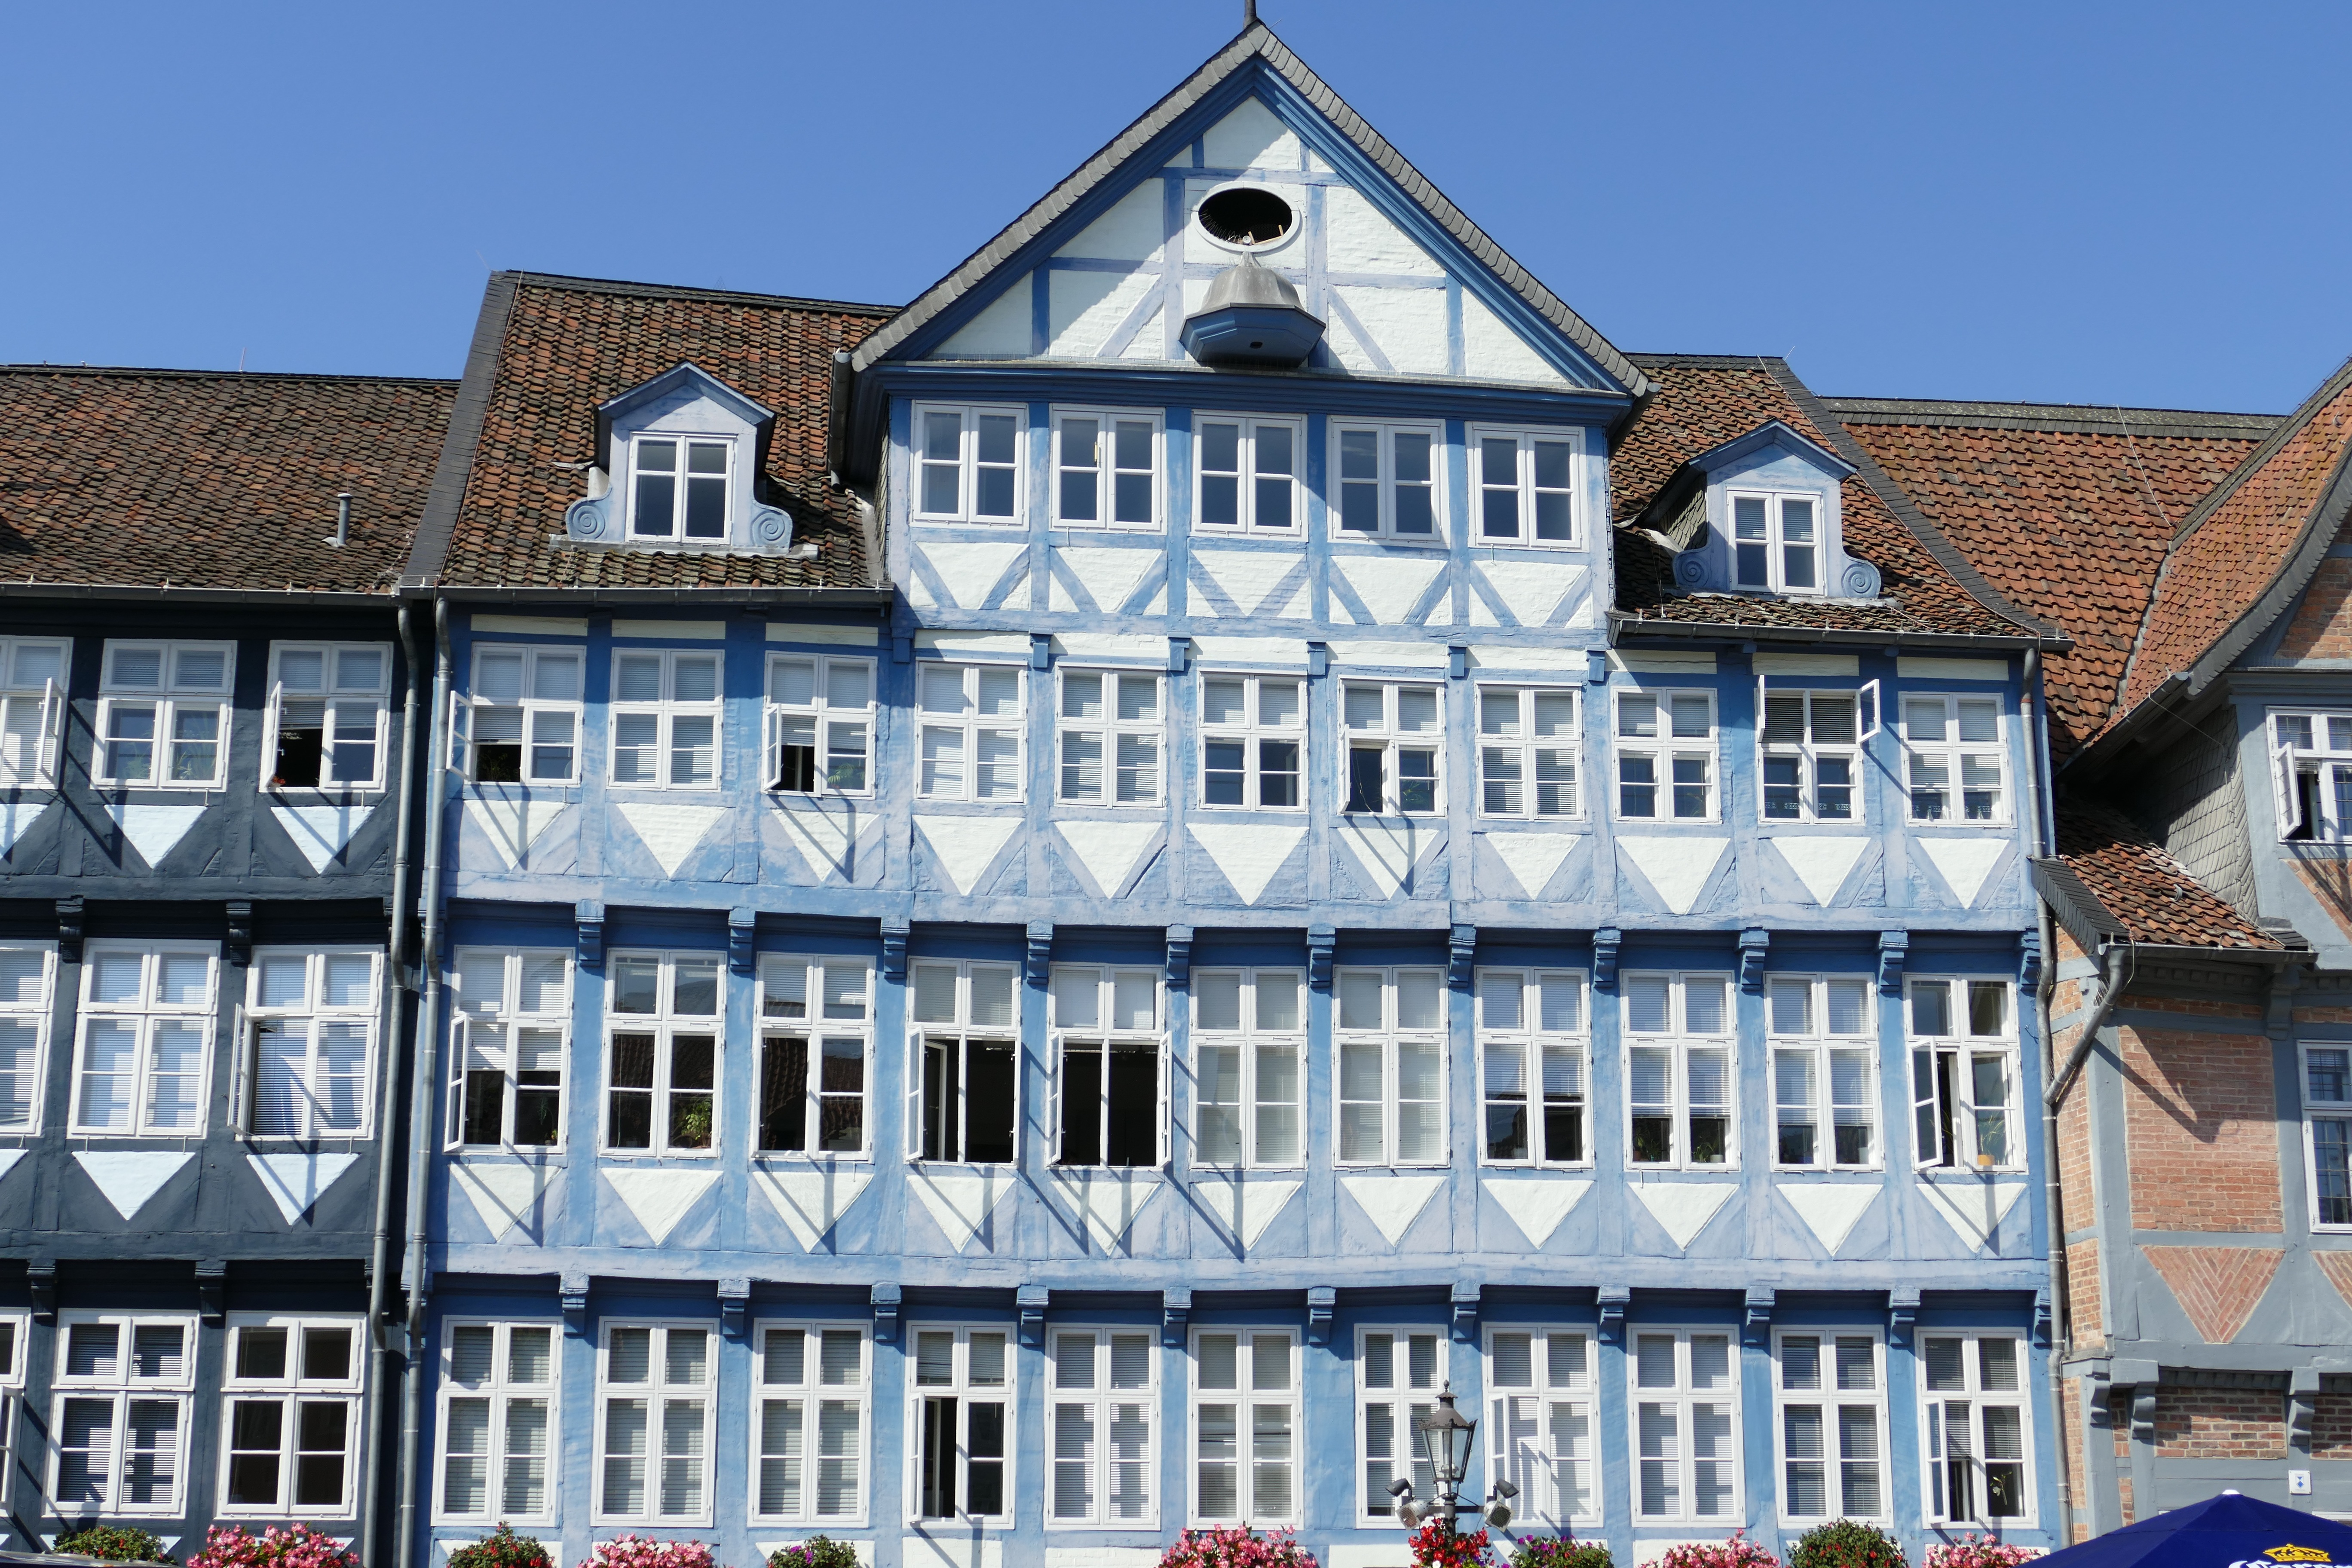
architecture, mansion, house, town, building, city, home, facade, property, old town, estate, historically, neighbourhood, lower saxony, fachwerkhaus, truss, fachwerkh user, tours, wolfenb ttel, residential area